List of major opera composers

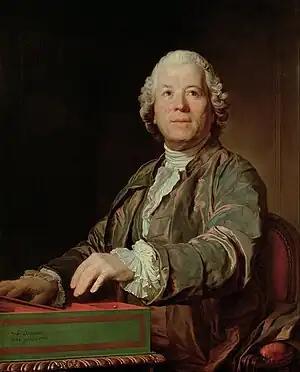
Gluck in a 1775 portrait by Joseph Duplessis.

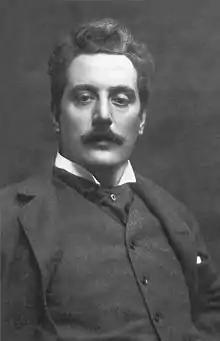
Giacomo Puccini

A number of reasons, including the high cost of production and high status of opera, have been suggested to explain the relatively few women who have been composers of opera, and no woman composer met the criteria for inclusion above. However, some experts in our sample disagreed, and named one or more of the women below as comparable to those already listed: